Fuxing, Changhua

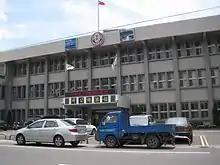
Fuxing Township Office

Fuxing Township is a rural township bordering Lukang in northwestern Changhua County, Taiwan.